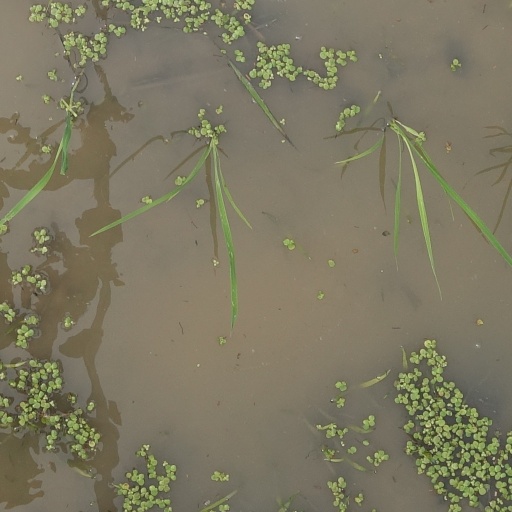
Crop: rice